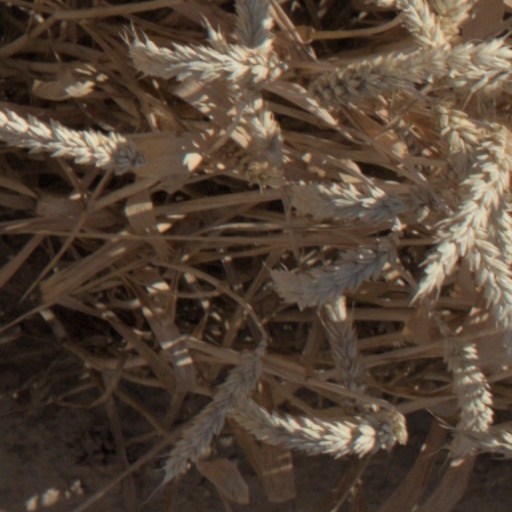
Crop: wheat